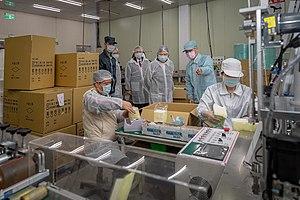
La pandémie de Covid-19 se propage à Taïwan à partir du 21 janvier 2020, date à laquelle est confirmé le premier cas de Covid-19.